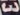
Number: 3